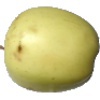
Label: Apple Golden 2